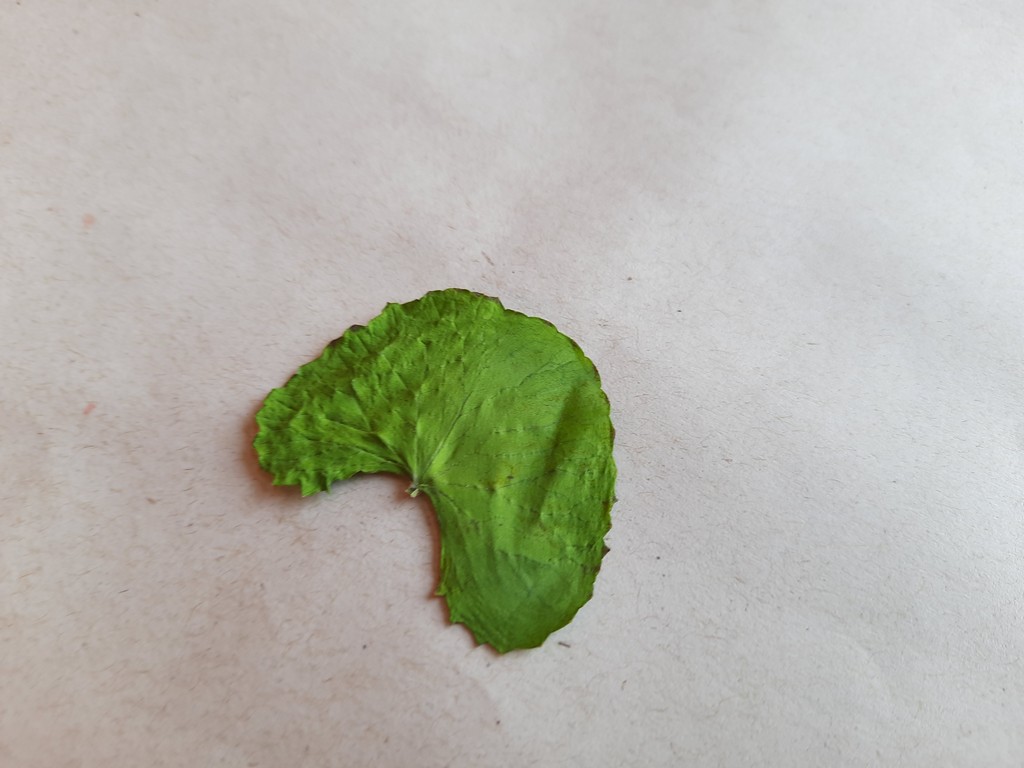
Label: Dried